Hearts of Youth

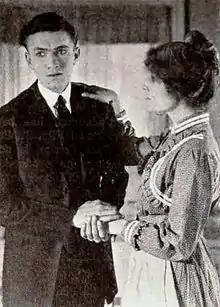
Still with Harold Goodwin and Lillian Hall

Hearts of Youth is a lost 1921 American silent film based on the novel "Ishmael" by E. D. E. N. Southworth. The film was directed by Tom Miranda and Millard Webb, with Webb writing the adaption for the screen. The movie stars Harold Goodwin, Colin Kenny, and Iris Ashton, and was released by the Fox Film Corporation